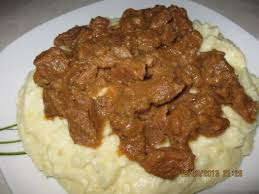
Yemek: hunkar_begendi